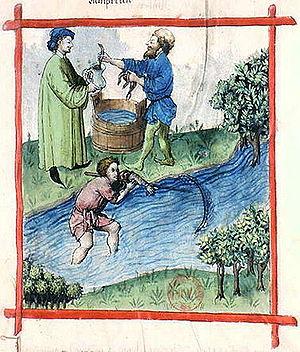
Les Lamproies ou Pétromyzontides forment une classe de poissons sans mâchoires mobiles. Ce groupe est constitué d'un seul ordre et d'une seule famille, qui a pu être plus importante dans le passé mais ne regroupe aujourd'hui que 38 espèces. Elles sont parfois considérées comme faisant partie d'un des taxons de vertébrés vivants les plus anciens.
La cuisine médiévale regroupe les plats, les habitudes alimentaires et les méthodes de cuisson des diverses cultures européennes, durant le Moyen Âge, entre le Vᵉ et le XVIᵉ siècle. Durant cette période, les régimes alimentaires et la préparation des plats évoluèrent plus lentement que lors de l'époque moderne qui suivit, et dont les changements posèrent les bases de la cuisine européenne moderne.